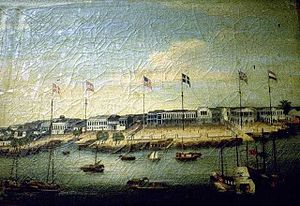
De tretten faktorier
Maleri af faktoriene i 1780 med de danske, spanske, amerikanske, svenske, britiske og nederlandske faner.
De tretten faktorier var det område i Kanton i Kina, hvor udenlandske handelshuse måtte etableres i 1700-tallet for første gang siden Hai jin-politikken, som forbød udenrigshandel. De omtales også som "De tretten hong" eller "Kantonfaktorierne".